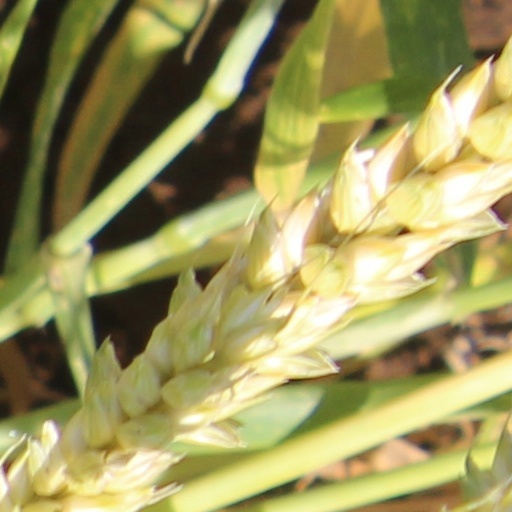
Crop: wheat